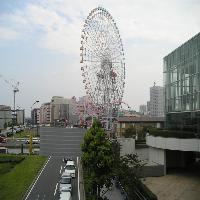
Weather: cloudy or overcast